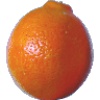
Label: Tangelo 1